Shorewood High School (Washington)

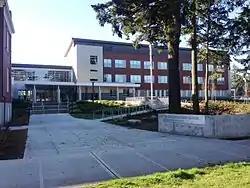
The newly added 2013 entry located on N 175th St

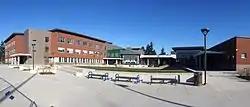
Panoramic view of the newly added 2013 south courtyard

Shorewood High School's original facility, built in 1975, spanned five city blocks. It had eight single-floor buildings with open outdoor corridors. The 1975 building was built in sections: the 100s building, closest to N. 175th Street was originally the Ronald Grade School built in 1906 and closed in 1971 due to a failed levy. The building was then used as a museum until 2010.